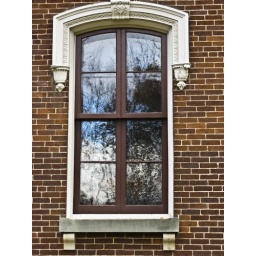
I was looking at the old glass in the windows when I noticed the reflection and how blue the sky was.